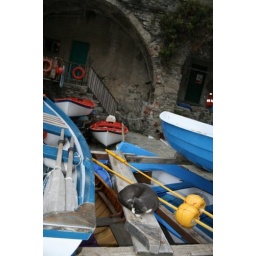
A cat rests on the blue boats in Cinque Terre, Italy